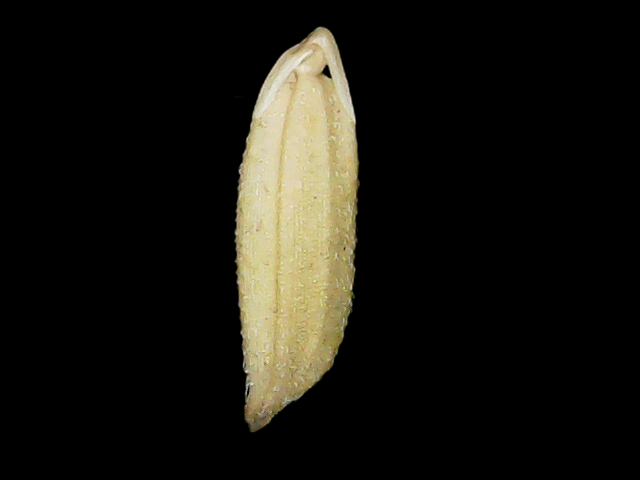
Rice variety: Binadhan23